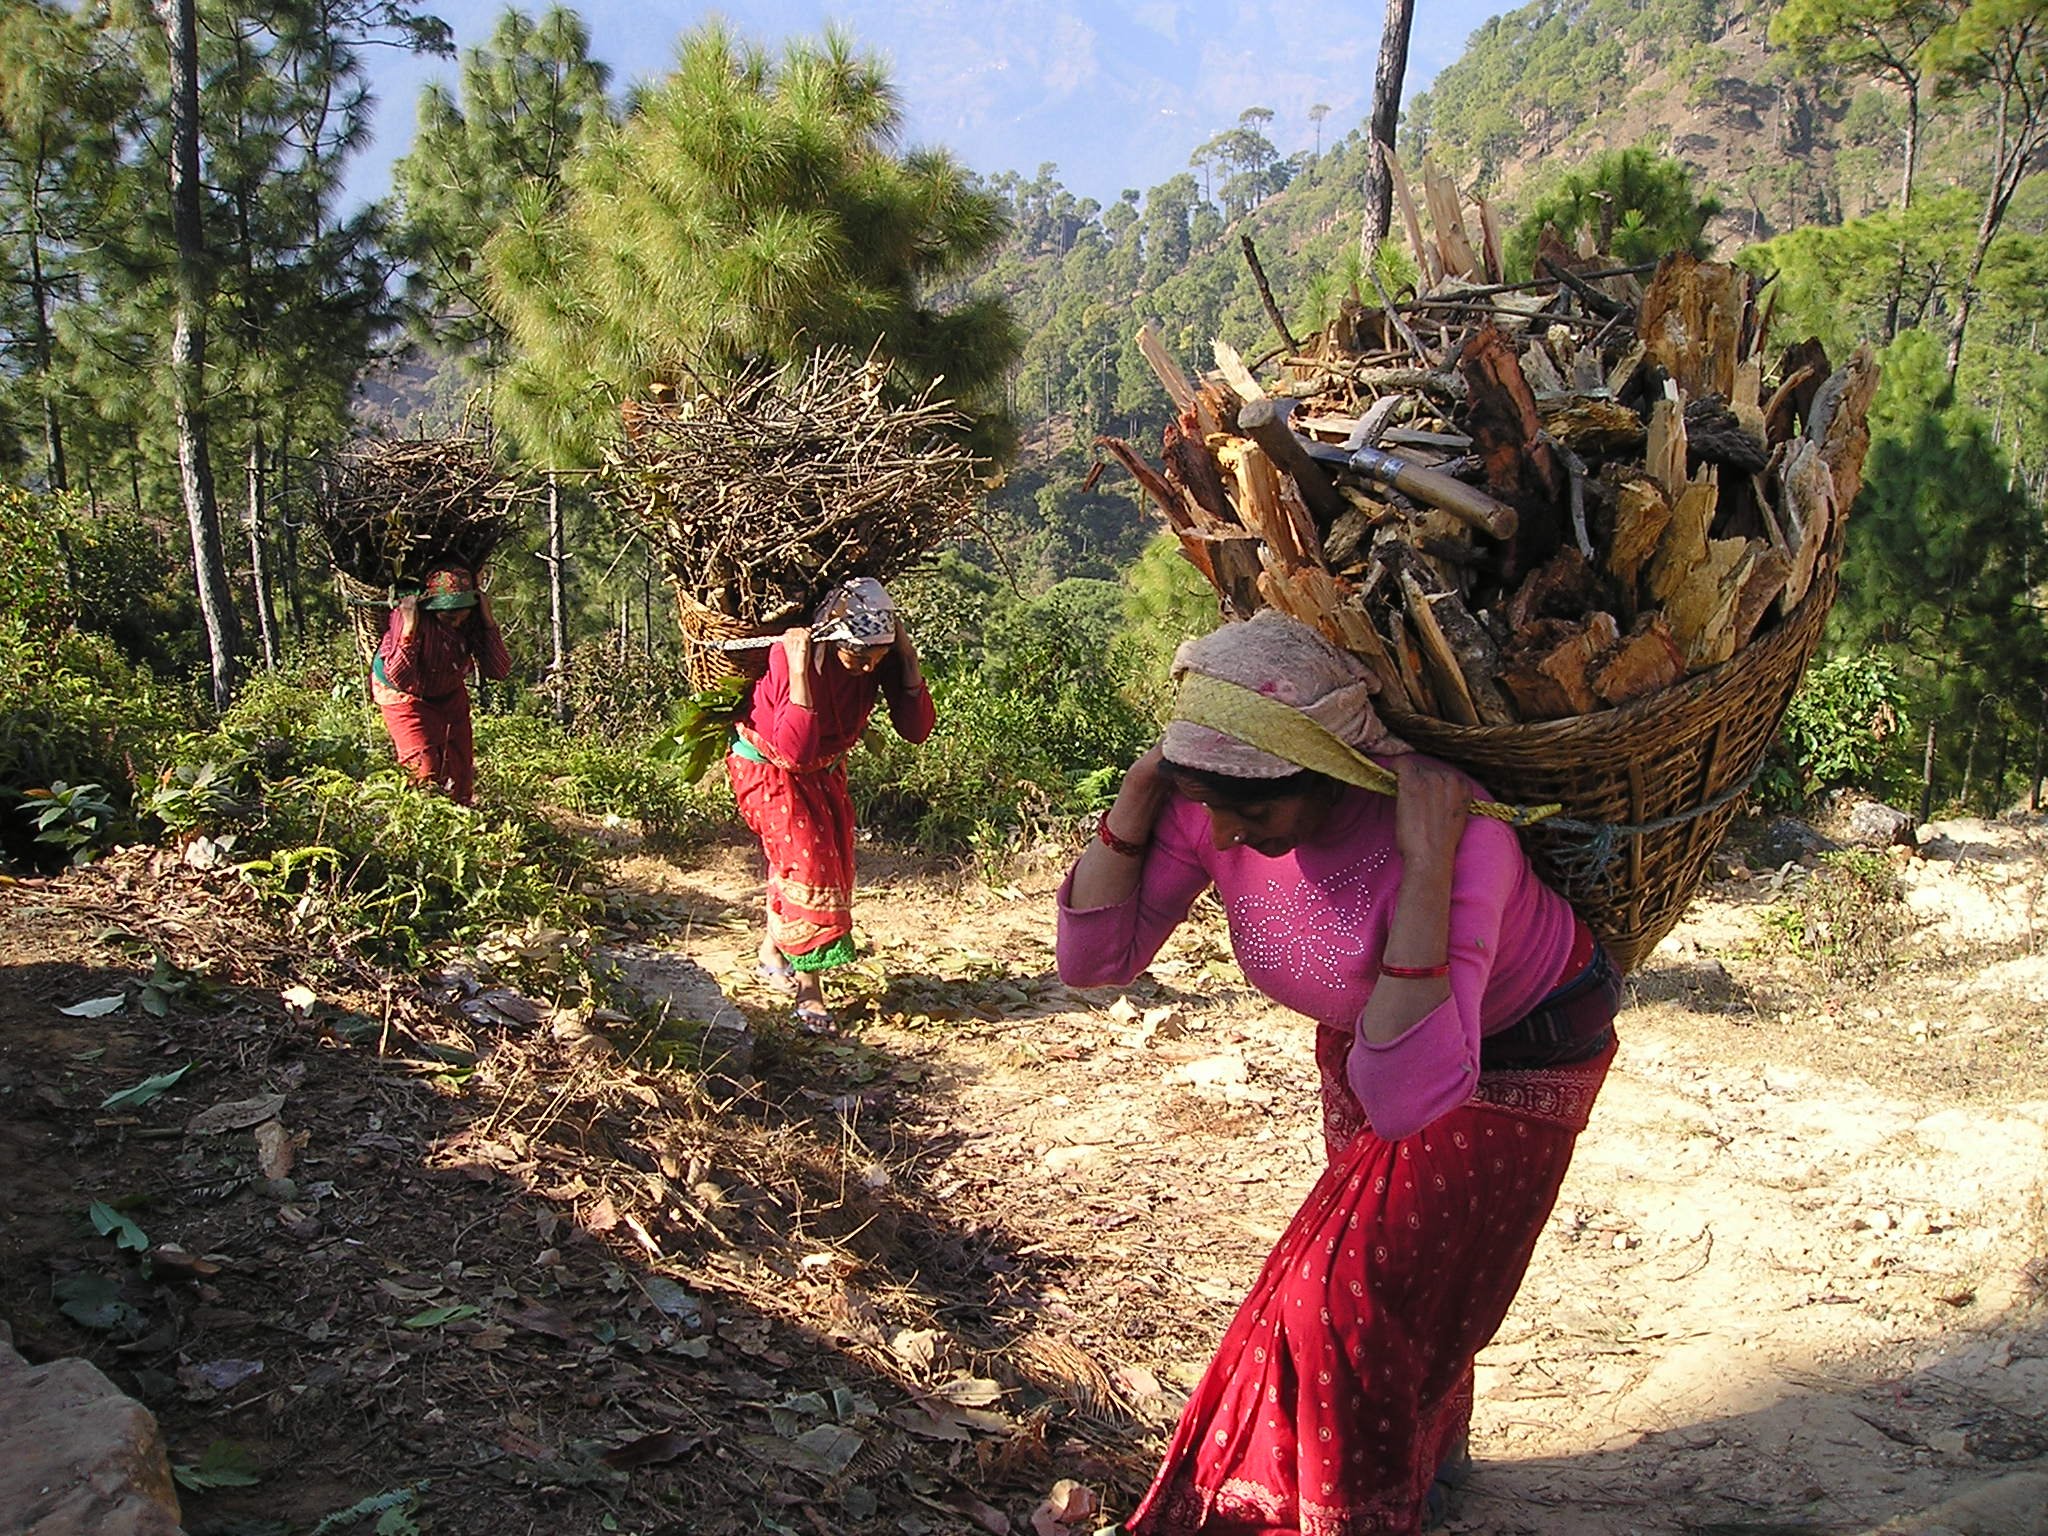
tree, flower, firewood, agriculture, nepal, hard, baskets, carrier, geological phenomenon